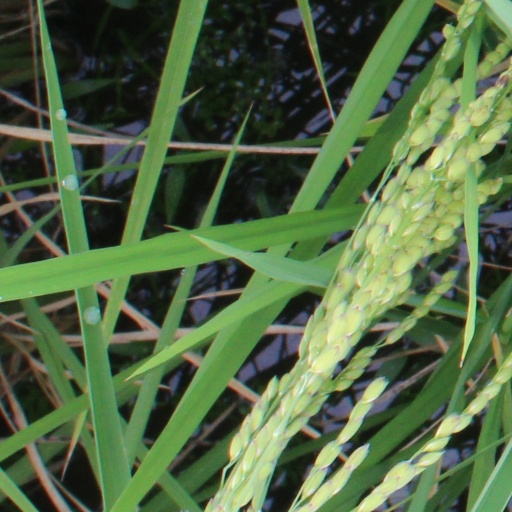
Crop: rice